Erik van den Doel

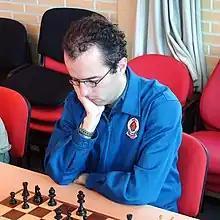
Erik van den Doel in 2007

Erik van den Doel (born 15 May 1979), is a Dutch chess Grandmaster (GM) (1998), two-times European Team Chess Championship winner (2001, 2005).